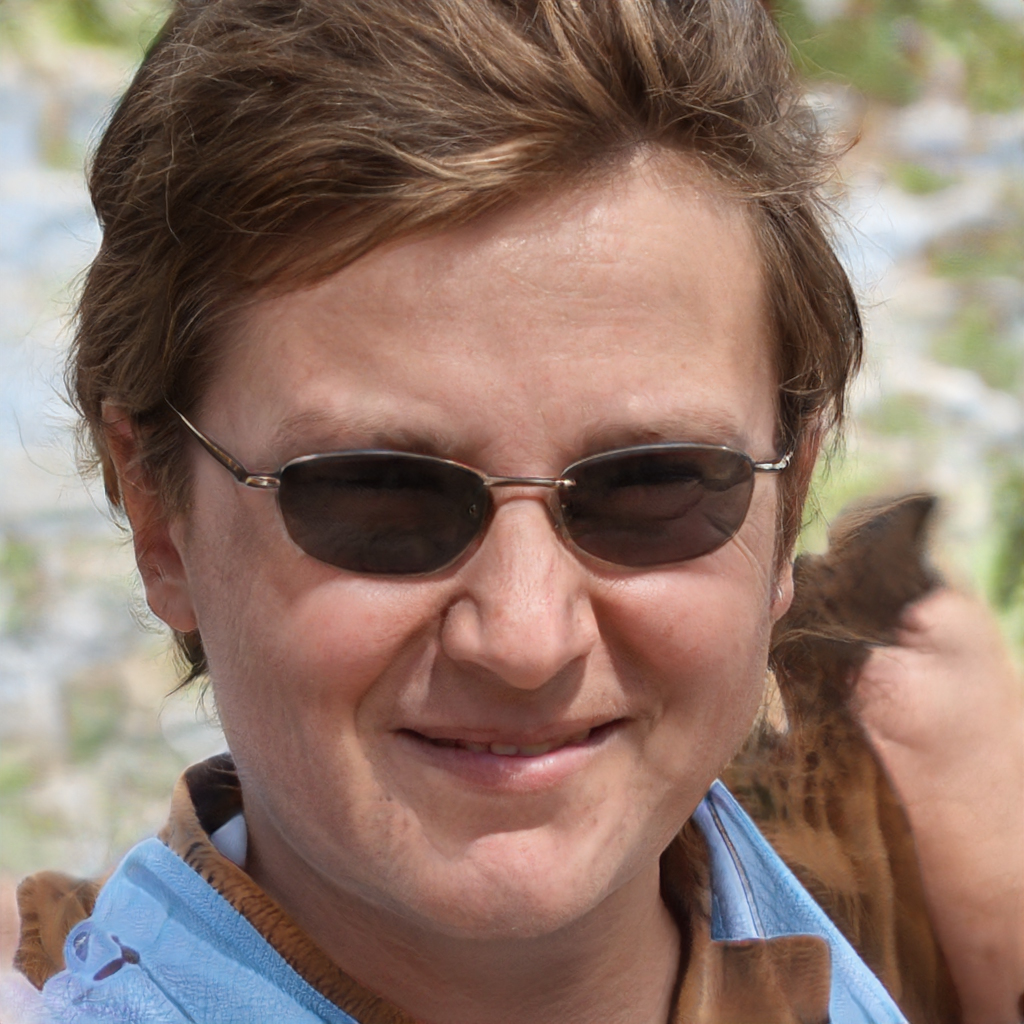
Portrait style: Real Portrait